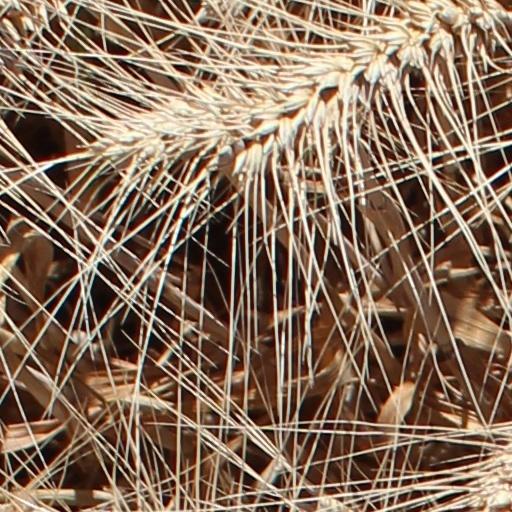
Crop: wheat